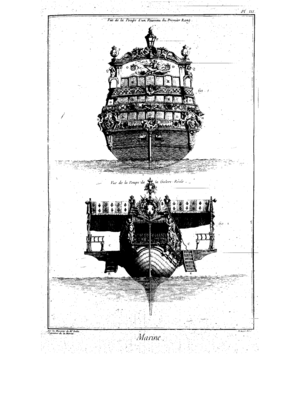
L'histoire de la marine française de 1715 à 1789 confirme que la Marine française est désormais une force permanente après le difficile enracinement du XVIIᵉ siècle. Réduite à peu de chose en 1715, la Marine royale se reconstruit lentement dans les années 1720-1740 et se montre même très innovante pour tenter de compenser la supériorité de la Royal Navy issue des dernières guerres louis-quatorziennes. Louis XV, qui reprend la politique de paix avec l’Angleterre héritée de la période de la Régence, n’accorde pas à sa flotte la totalité des crédits que lui demandent régulièrement ses ministres ce qui fait plafonner le nombre de vaisseaux, maintient un déficit en frégates et limite souvent à peu de chose l’entraînement à la mer.